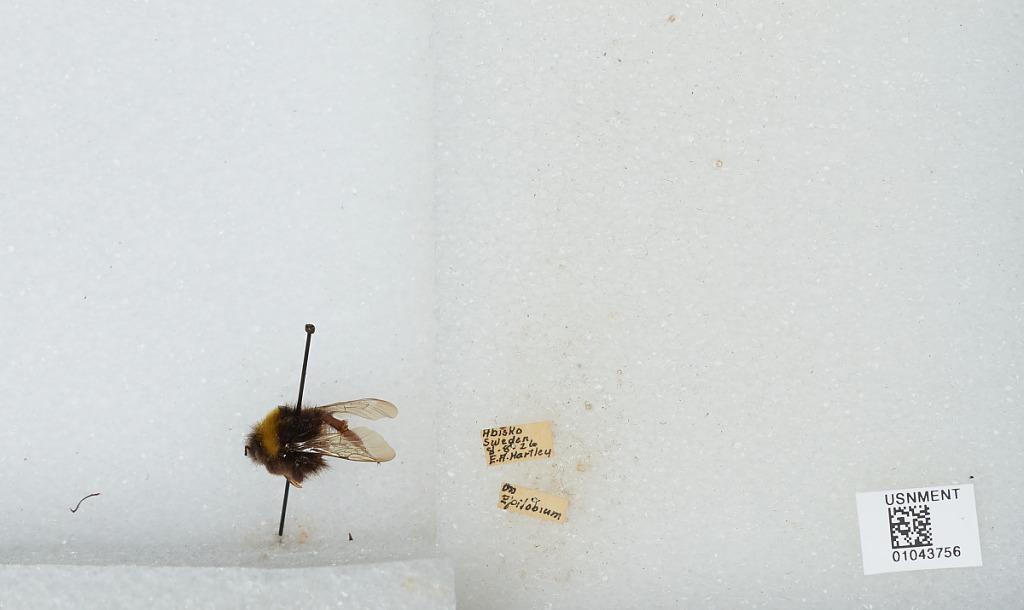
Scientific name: Bombus sp.
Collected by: E. Hartley
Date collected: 1926-8-8
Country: Sweden
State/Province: Norrbotten
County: Kiruna
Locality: Abisko
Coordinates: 68.35, 18.82